Lindale Park, Houston

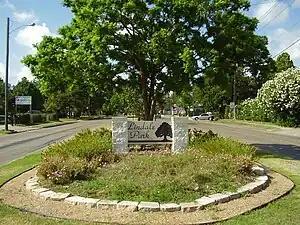
Sign for Lindale Park

Lindale Park is east of Interstate 45, inside Interstate 610, and north of Downtown Houston. Lindale Park has many bungalows.